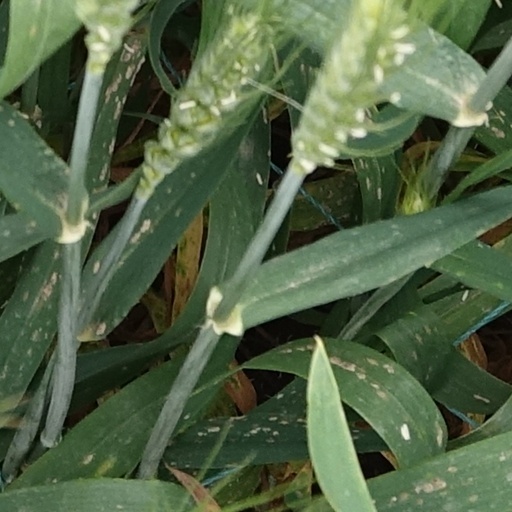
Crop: wheat